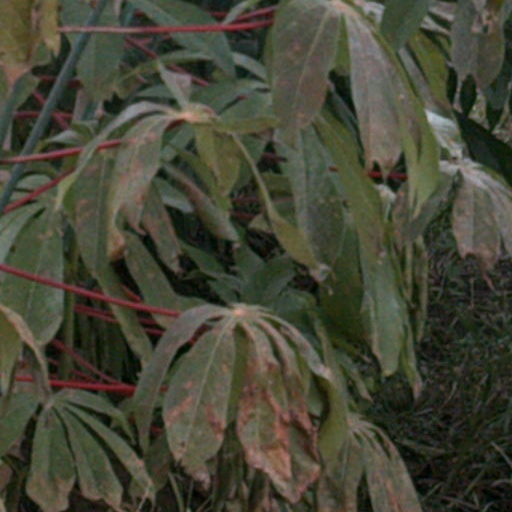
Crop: cassava